Daniel B. Luten

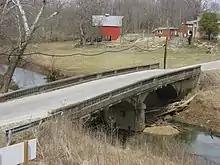
Beck's Mill Bridge

Luten was born in Grand Rapids, Michigan in 1869. He graduated from the University of Michigan in 1894, in civil engineering.